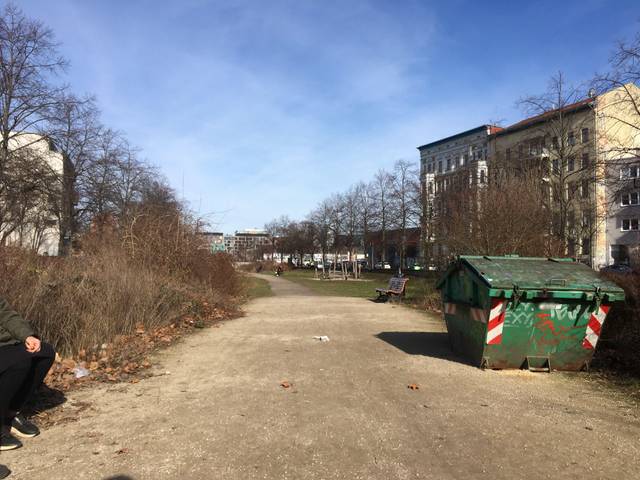
Region: Germany
Coordinates: 52.506, 13.427